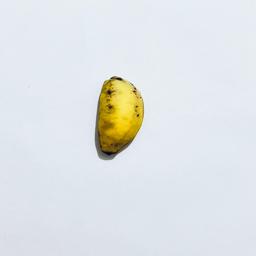
Banana variety: Sabri Kola